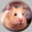
Label: hamster